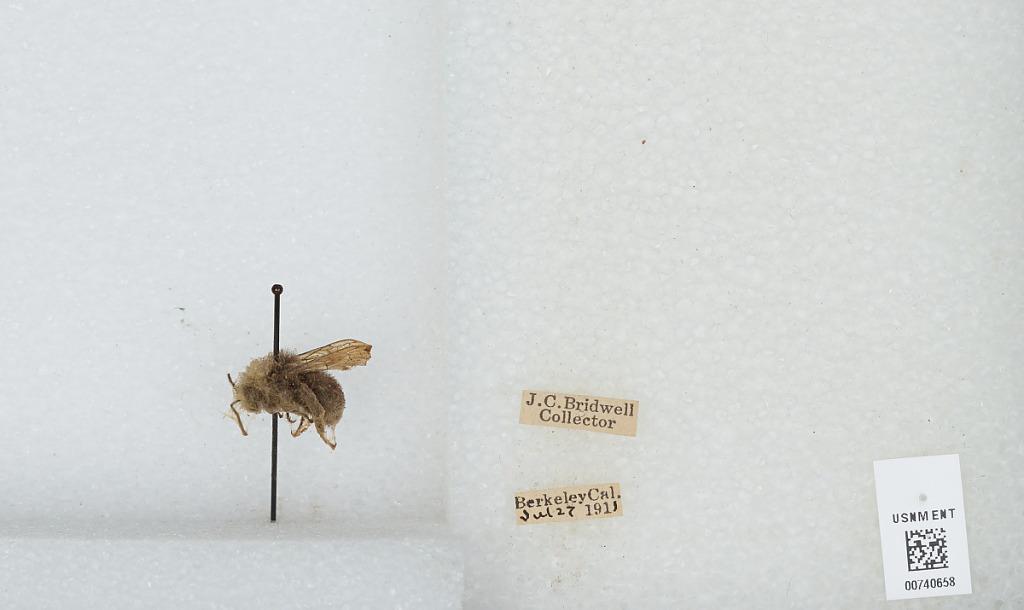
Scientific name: Bombus (Pyrobombus) vosnesenskii Radoszkowski
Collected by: J. Bridwell
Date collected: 1911-7-27
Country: United States
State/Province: California
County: Alameda
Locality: Berkeley
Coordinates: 37.8717, -122.273